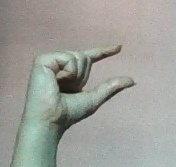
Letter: dal